U.S. Ambulance Corps

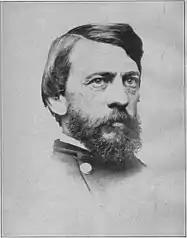
Jonathan Letterman

When Letterman became medical director of the Army of the Potomac, he worked to create an integrated medical capability based on a coordinated system of casualty evacuation to divisional field hospitals and the organization of medical logistics, including medicine supply tables. On August 2, 1862, under the instruction of Jonathan Letterman, General George B. McClellan issued General Orders 147 and created the United States Army’s first full-time, dedicated Ambulance Corps. These orders determined the structure, training and role of the service; and were a blueprint for the creation of subsequent Ambulance Corps later in the war.